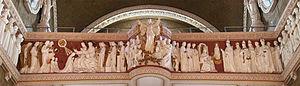
Église Nativité-de-la-Sainte-Vierge-d’Hochelaga, Montréal, Québec, Canada. La frise monumentale au-dessus de l'entrée principale côté ouest.
L'église de la Nativité-de-la-Sainte-Vierge-d’Hochelaga est une église catholique située dans le quartier Hochelaga de l'arrondissement Mercier–Hochelaga-Maisonneuve à Montréal. Son adresse est le 1855, rue Dézery. Sa construction fut terminée en 1924.